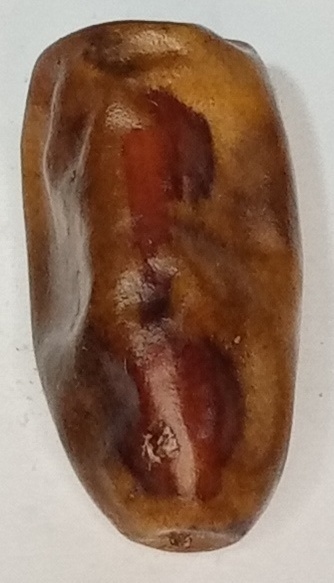
Variety: gajar
Size: small
Grade: grade-3